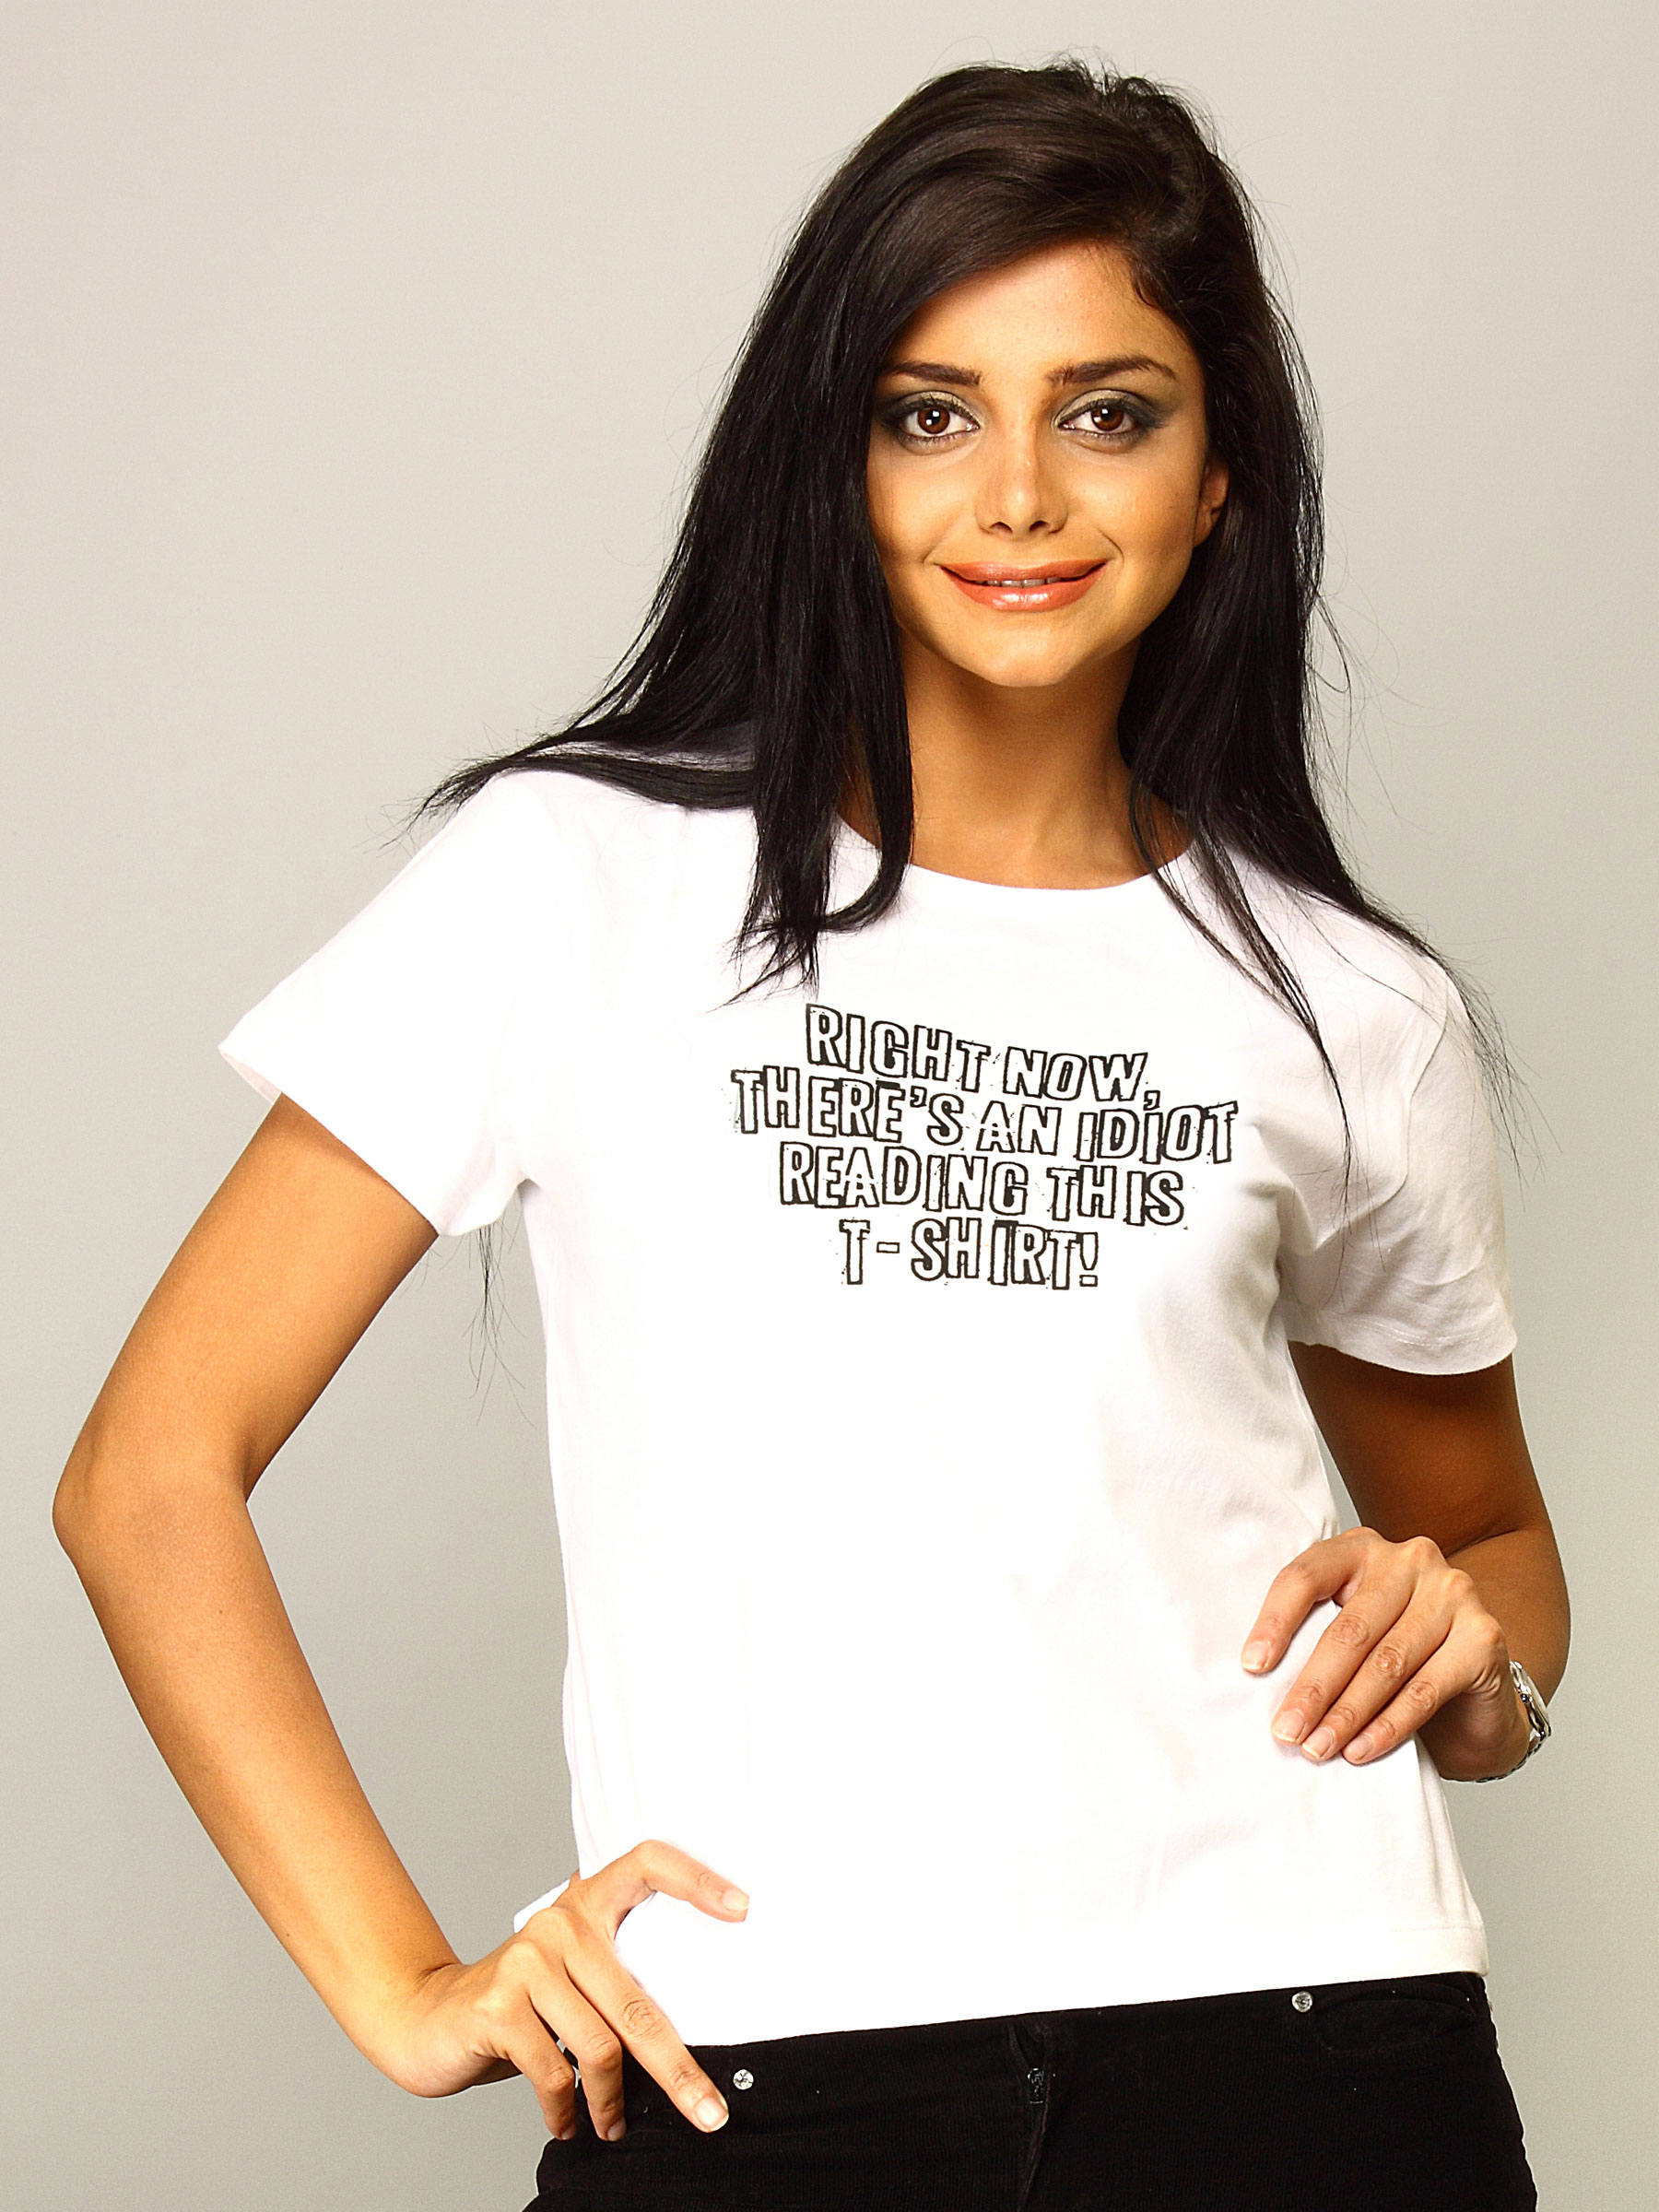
Tantra Women's Right Now White T-shirt
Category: Apparel / Topwear / Tshirts
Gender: Women
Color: White
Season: Summer 2011
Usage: Casual